Greenholme

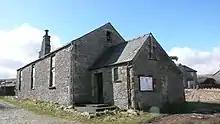
Greenholme School building

Greenholme School was founded in 1733 as a Free Grammar School, and as of 1817 held 20 to 40 pupils. It closed c.1963.